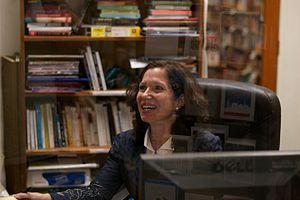
Amy Waldman, née le 21 mai 1969 à Los Angeles en Californie, est une journaliste et écrivaine américaine.